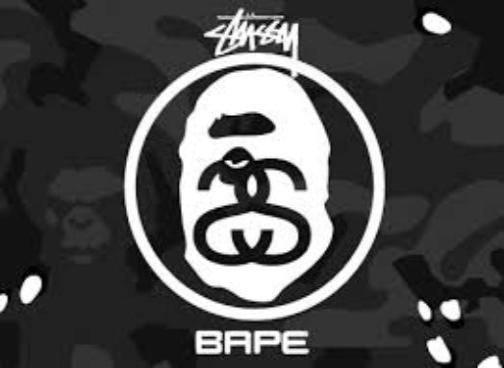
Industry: Clothes